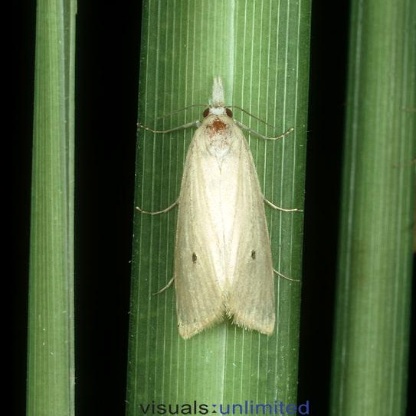
Nhãn: Sâu đục thân (Rice yellow stem borer)